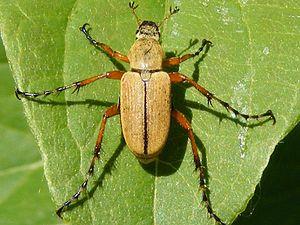
Macrodactylus subspinosus (Scarabée du rosier)
Les Macrodactylini sont une tribu de coléoptères de la famille des Scarabaeidae et de la sous-famille des Melolonthinae.
Le Scarabée du rosier en anglais : Rose chafer, est une espèce d'insectes coléoptères de la famille des Scarabaeidae, de la sous-famille des Melolonthinae qui se rencontre depuis le Centre jusqu'à l'Est de l'Amérique du Nord. C'est un insecte phytophage qui vit dans les champs, les lisières, les jardins et les roseraies. Il peut atteindre 10 mm de long.